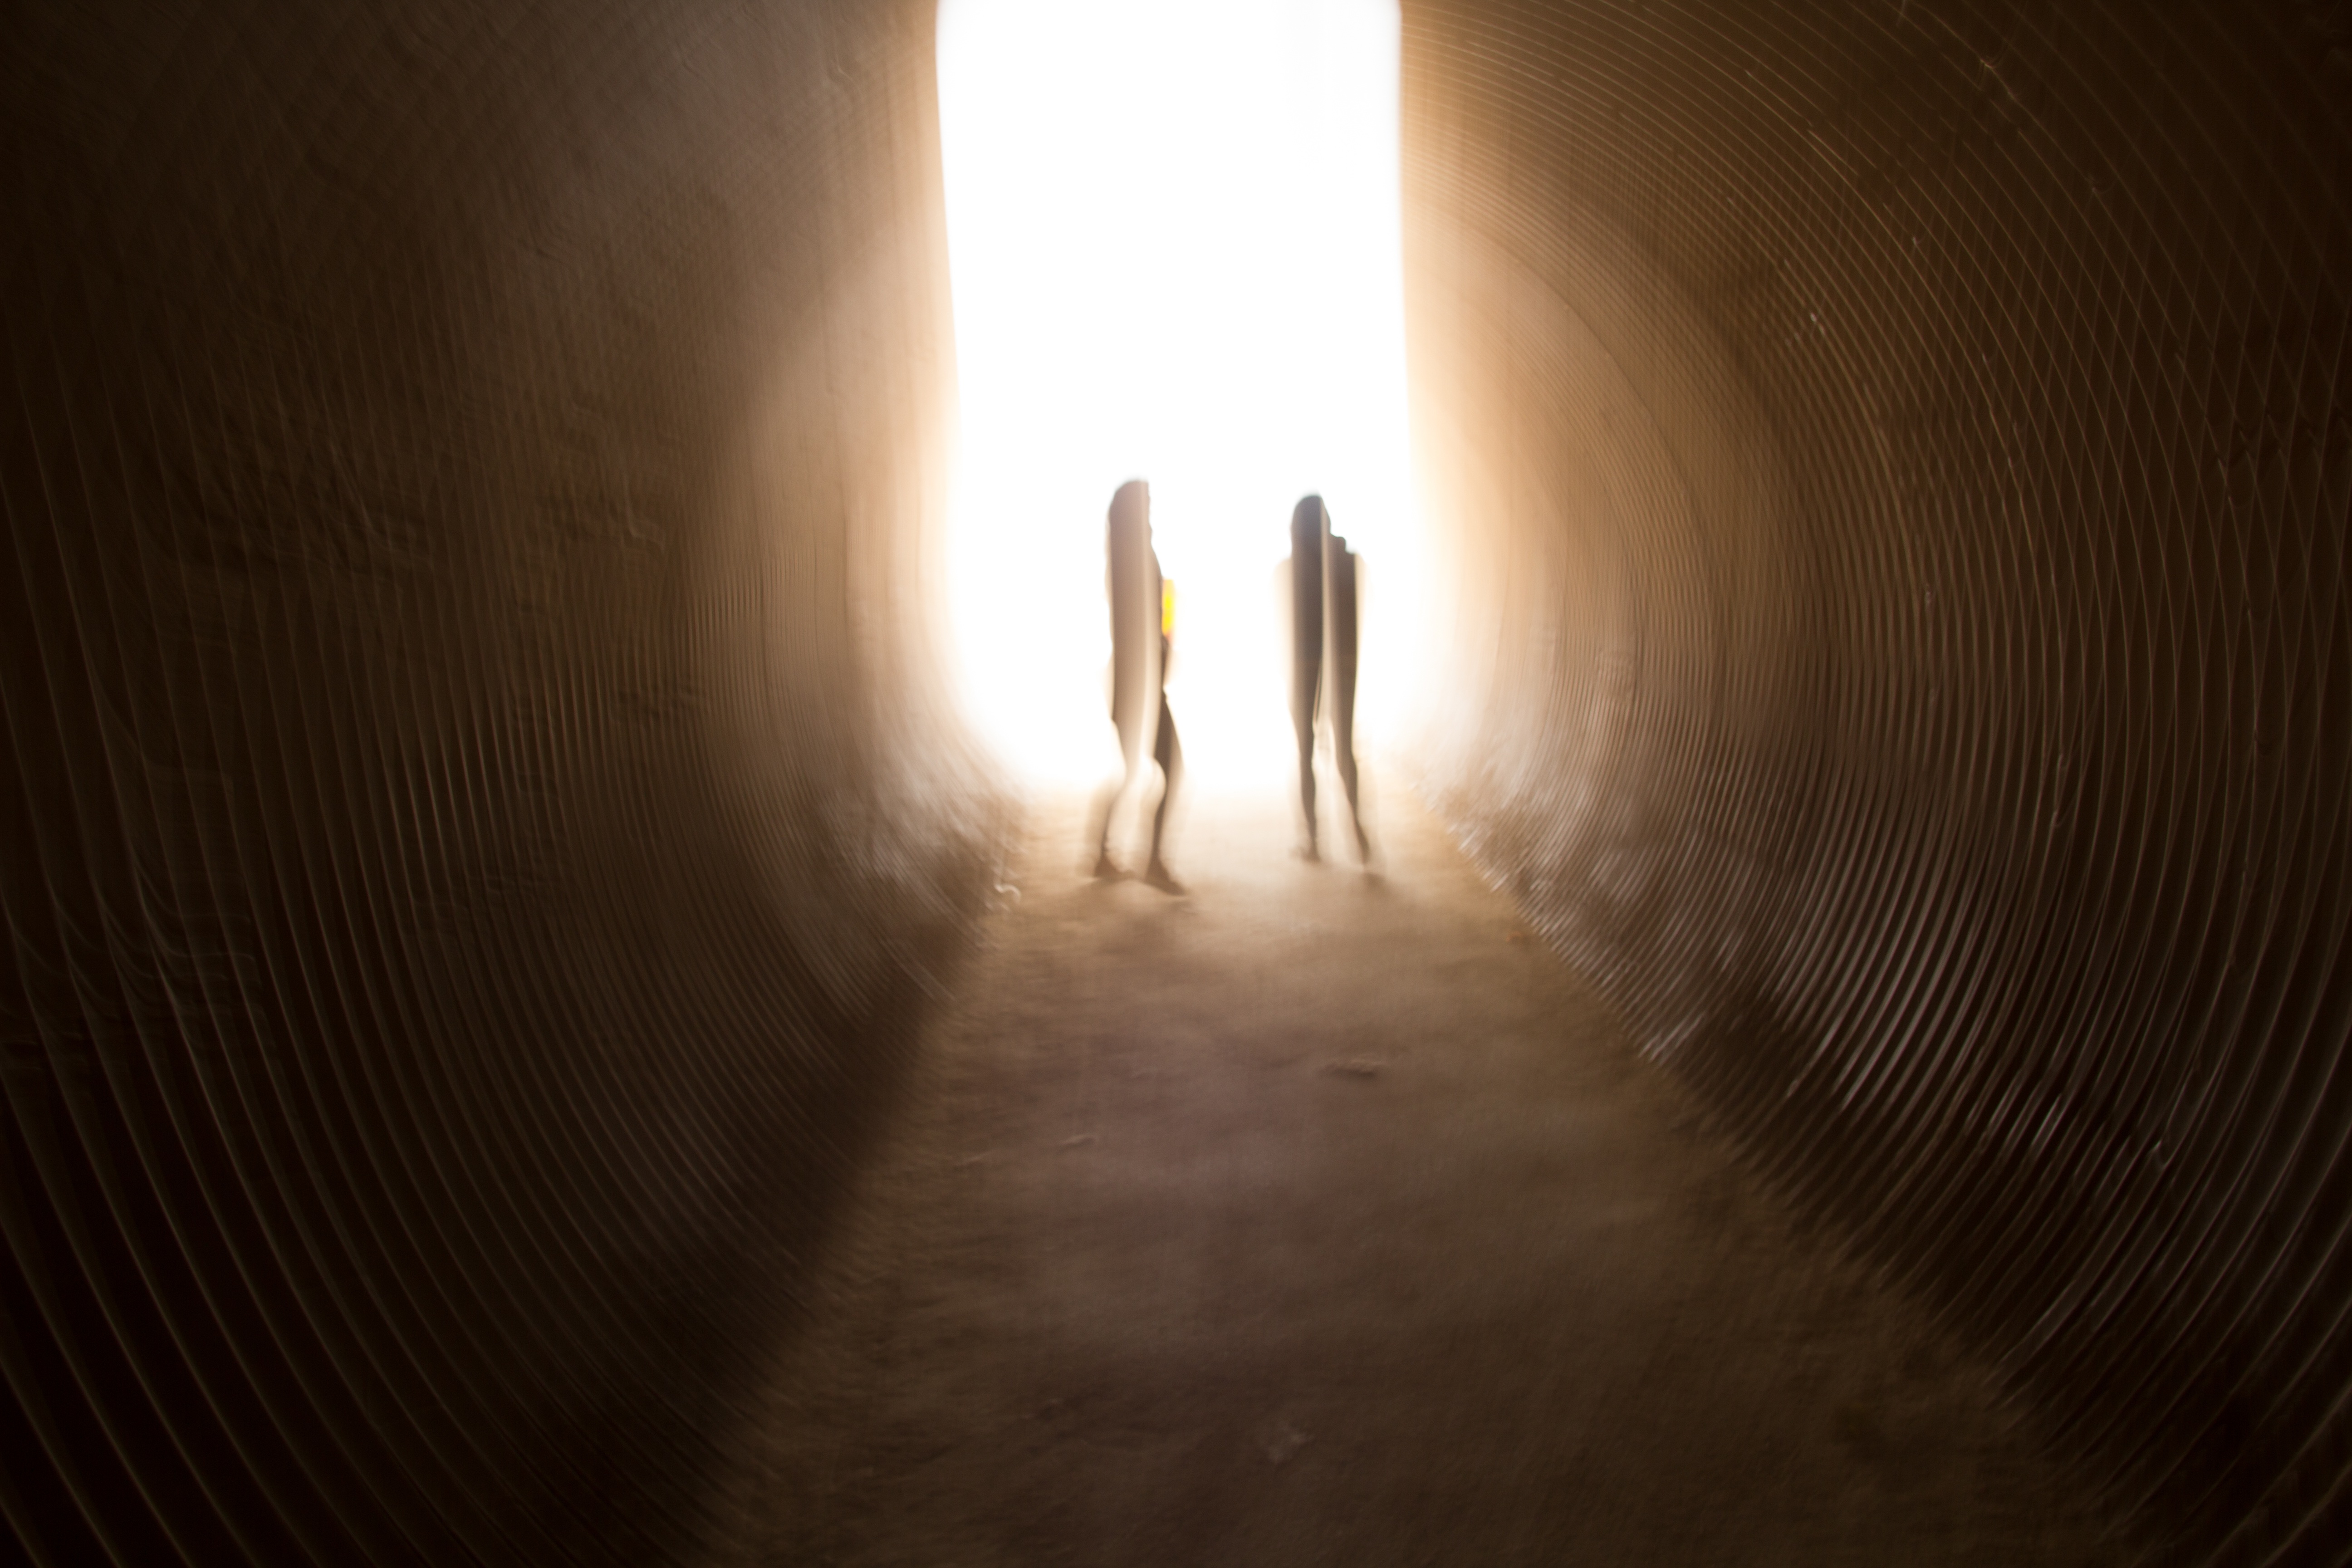
light, sunlight, tunnel, shadow, darkness, infrastructure, snapshot